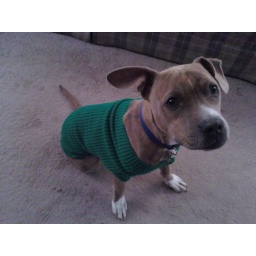
poor little muscley short haired dogs dont fare well in the cold. he's too damn cute in that sweater